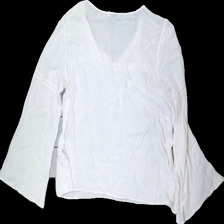
View: back
Type: Blouse
Category: Ladies
Brand: Lager 157
Colors: White
Material: 100% Viscose
Cut: Loose
Size: M
Damage: stained
Damage location: middle right
Damage 2: stained
Damage 2 location: middle left
Price range: <50
Recommended usage: Recycle
Description: white bouse with tie detail